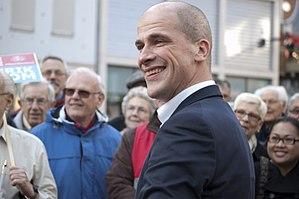
Diederik Samsom, né le 10 juillet 1971 à Groningue, est un homme politique néerlandais, chef politique du Parti travailliste du 17 mars 2012 au 9 décembre 2016. Il est représentant à la Seconde Chambre des États généraux du 30 janvier 2003 au 10 décembre 2016.